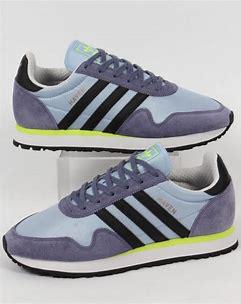
Brand: Adidas
Model: Haven